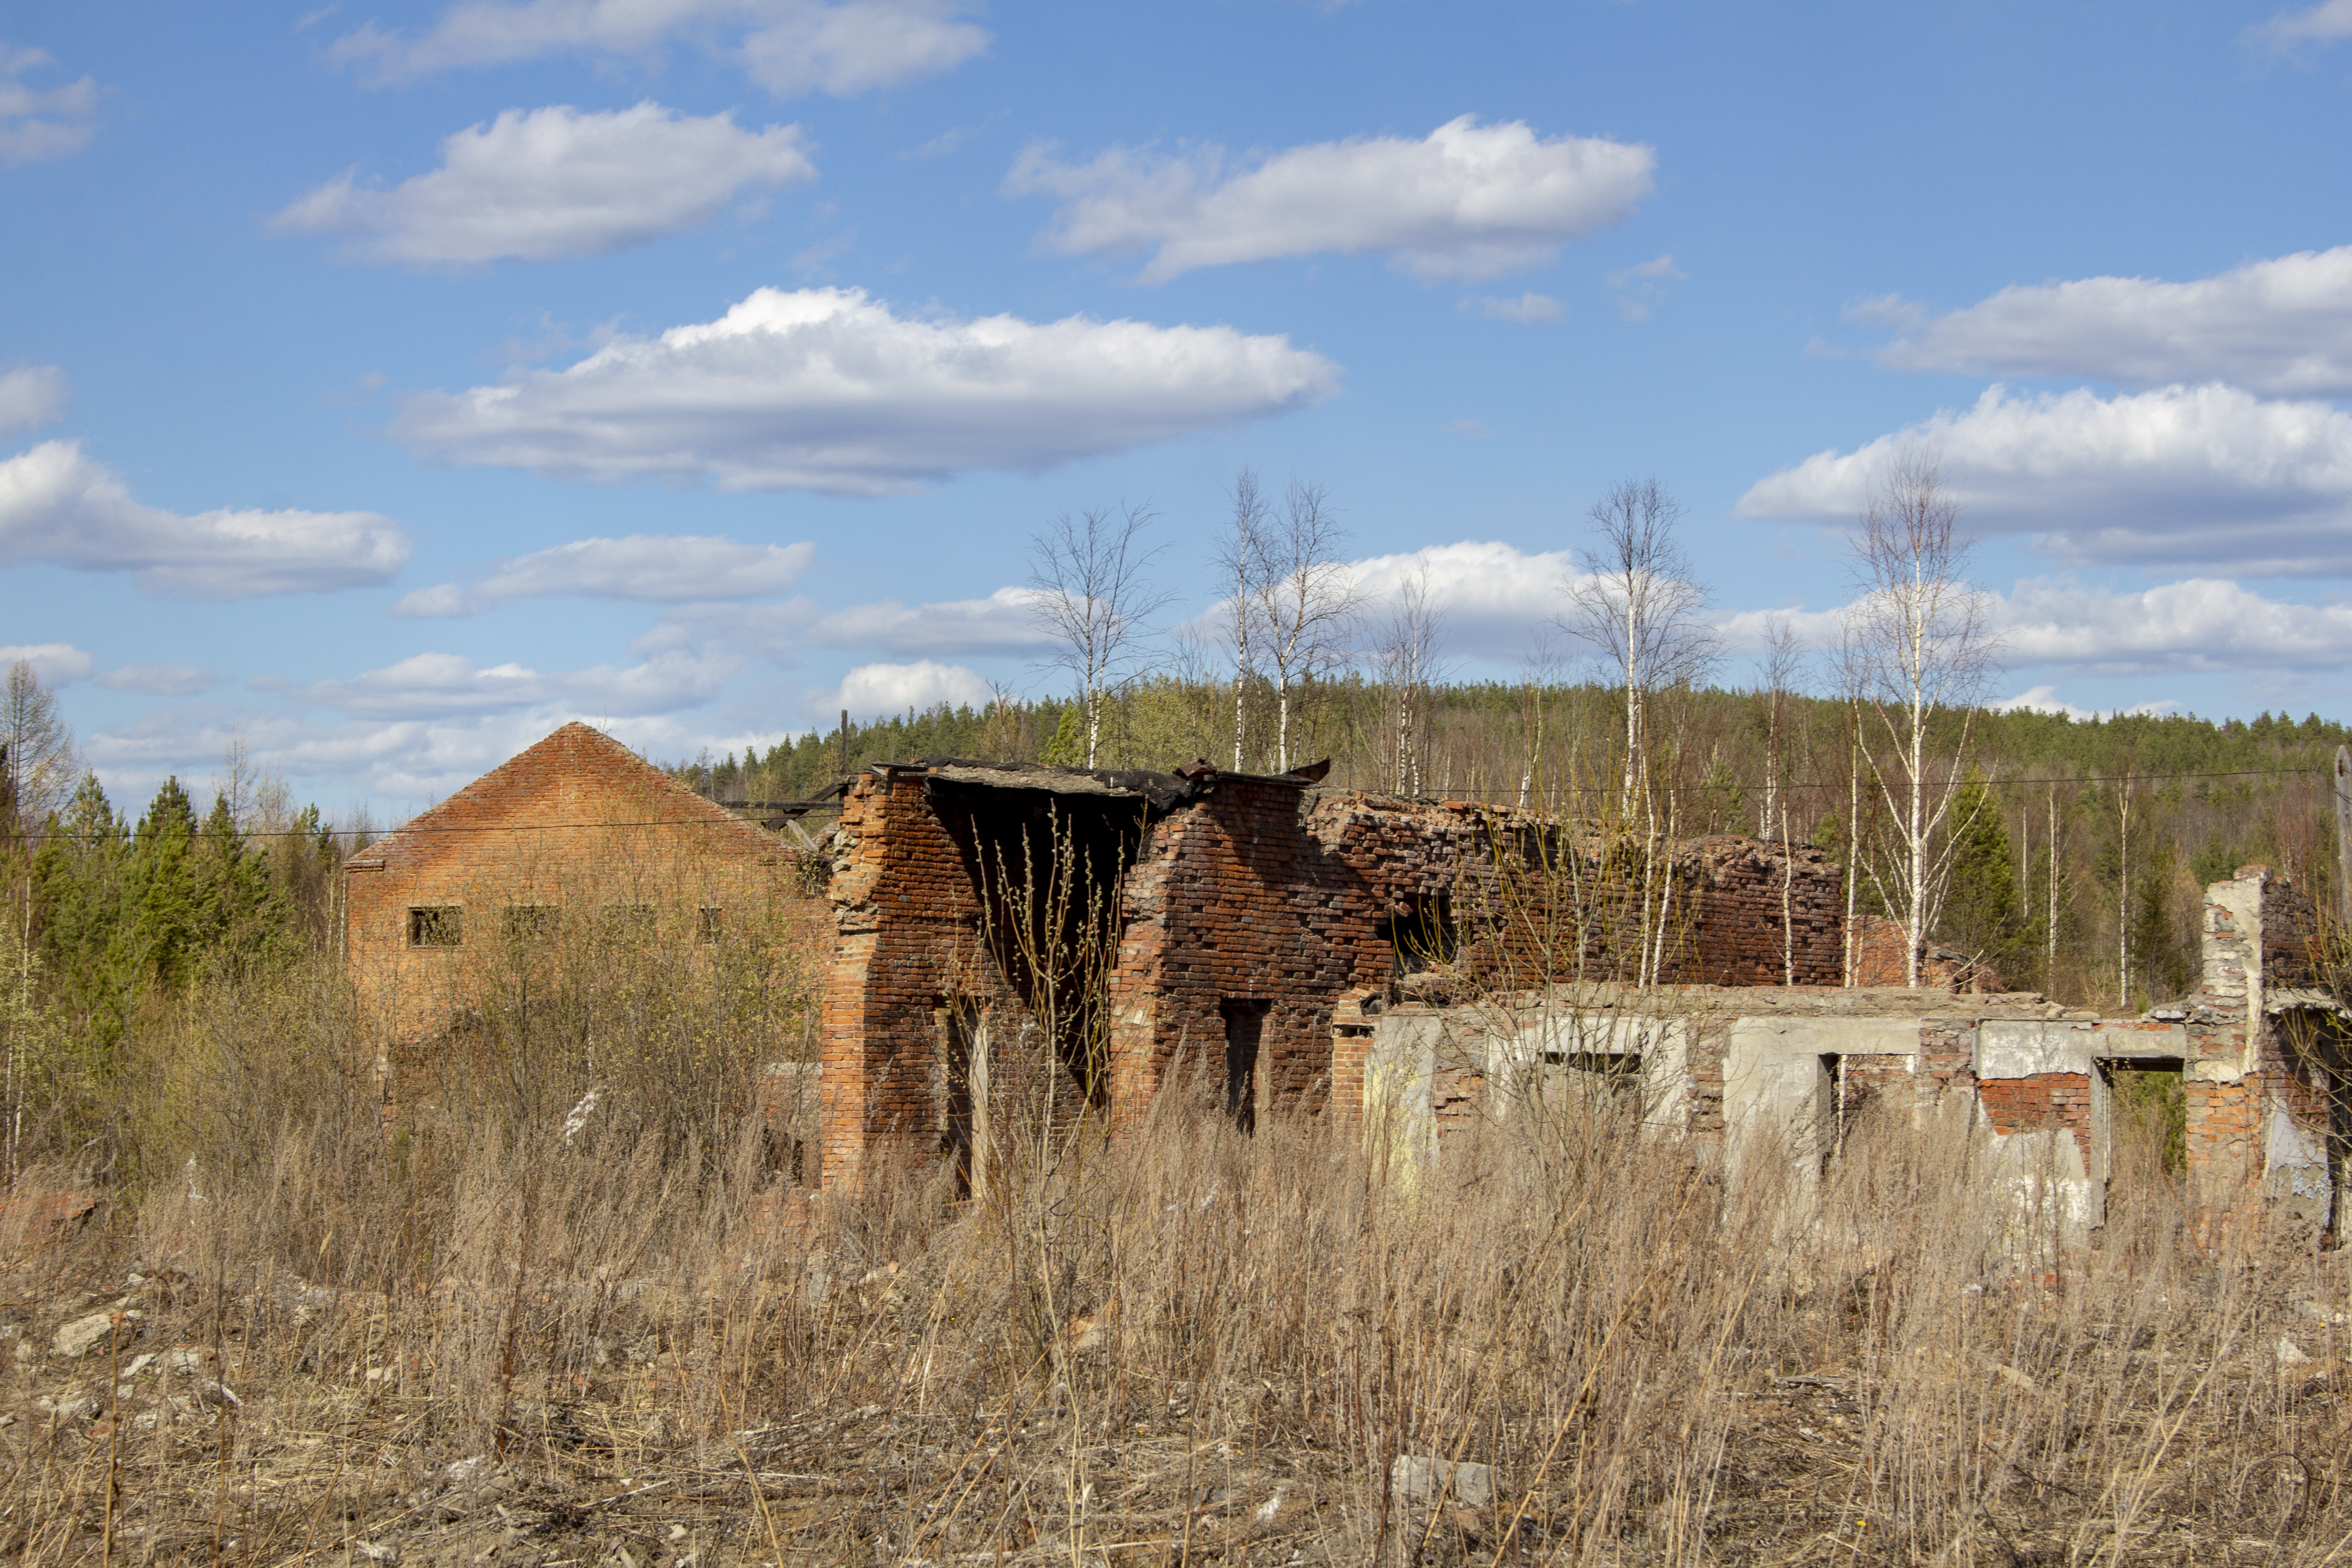
ruins, abandoned, cloud, sky, plant, house, building, land lot, natural landscape, grass, wood, plain, grassland, tree, landscape, cumulus, terrestrial animal, prairie, giraffidae, hut, soil, pasture, roof, ranch, field, shrubland, steppe, wildlife, shack, village, cottage, road, overhead power line, electricity, farm, savanna, facade, straw, barn, hill, shed